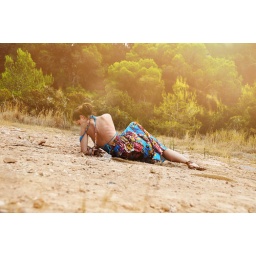
blue in brown [Explore]